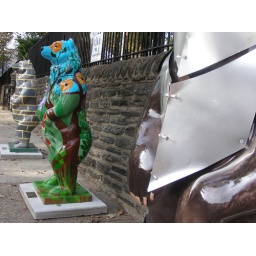
bears in chestnut hill (1)